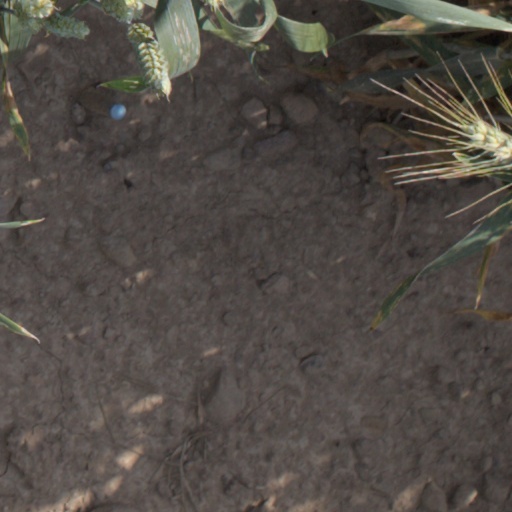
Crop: wheat